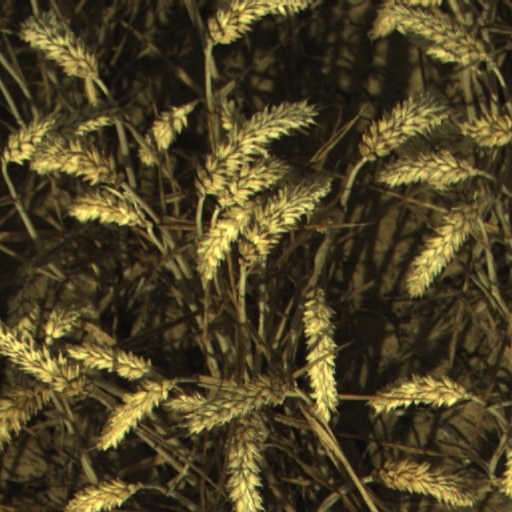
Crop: wheat